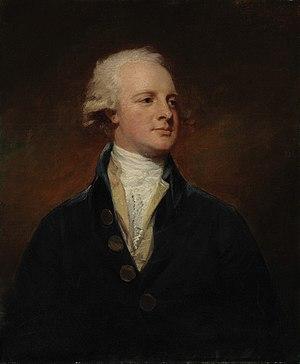
Sir Abraham Hume, 2ᵉ baronnet, est un floriculteur britannique et un politicien conservateur qui siégea à la Chambre des communes entre 1774 et 1818.